Ryan Giggs

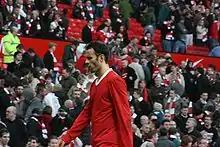
Seen here after the Munich air disaster 50th anniversary match against Manchester City in February 2008, Giggs has made more appearances in the Manchester derby than any other player.

In the 2007–08 season, Alex Ferguson adopted a rotation system between Giggs and newcomers Nani and Anderson. Giggs scored his 100th league goal for United against Derby County on 8 December 2007, which United won 4–1. More landmarks have been achieved: on 20 February 2008 he made his 100th appearance in the UEFA Champions League in a game against Lyon and on 11 May 2008, he came on as a substitute for Park Ji-sung to equal Sir Bobby Charlton's record of 758 appearances for United. Giggs scored the second goal in that match, sealing his, and United's, 10th Premier League title. Ten days later, on 21 May 2008, Giggs broke Bobby Charlton's appearance record for United when coming on as an 87th-minute substitute for Paul Scholes in the UEFA Champions League Final against Chelsea. United won the final, defeating Chelsea 6–5 on penalties after a 1–1 draw after extra time, with Giggs converting the winning penalty in sudden death.